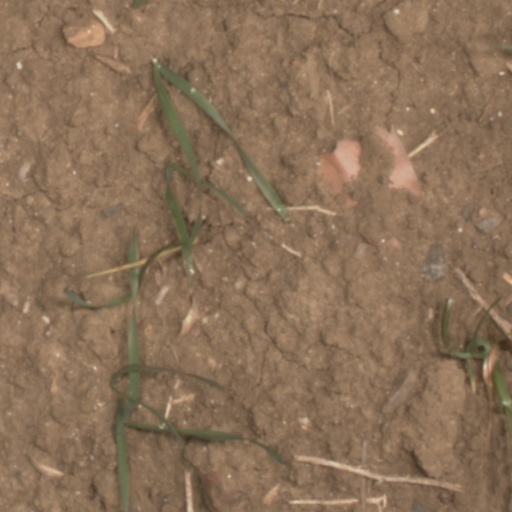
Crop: wheat